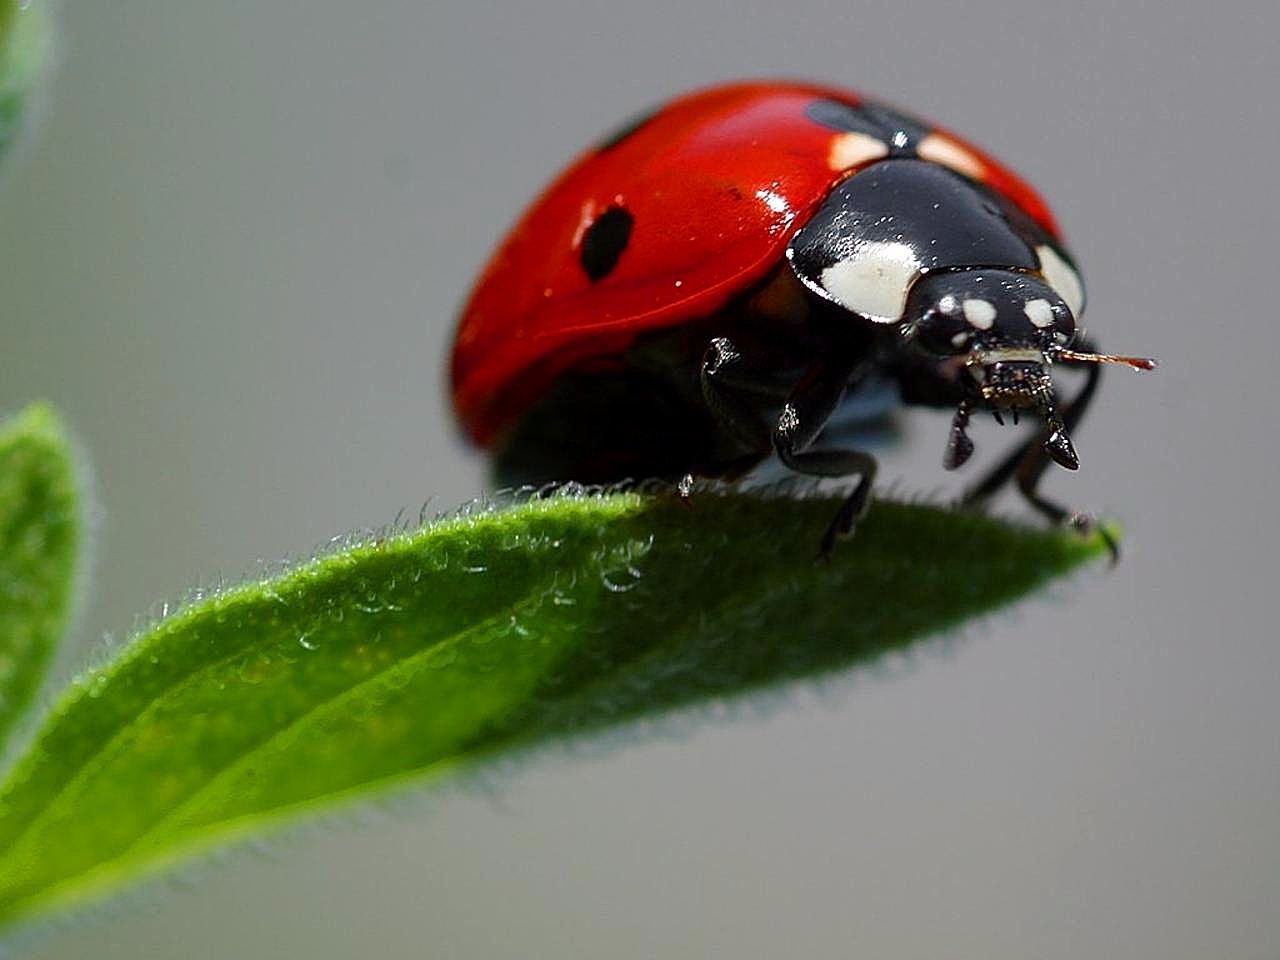
insect, macro, ladybug, fauna, ladybird, invertebrate, close up, animals, insects, bugs, beetle, ladybugs, macro photography, leaf beetle